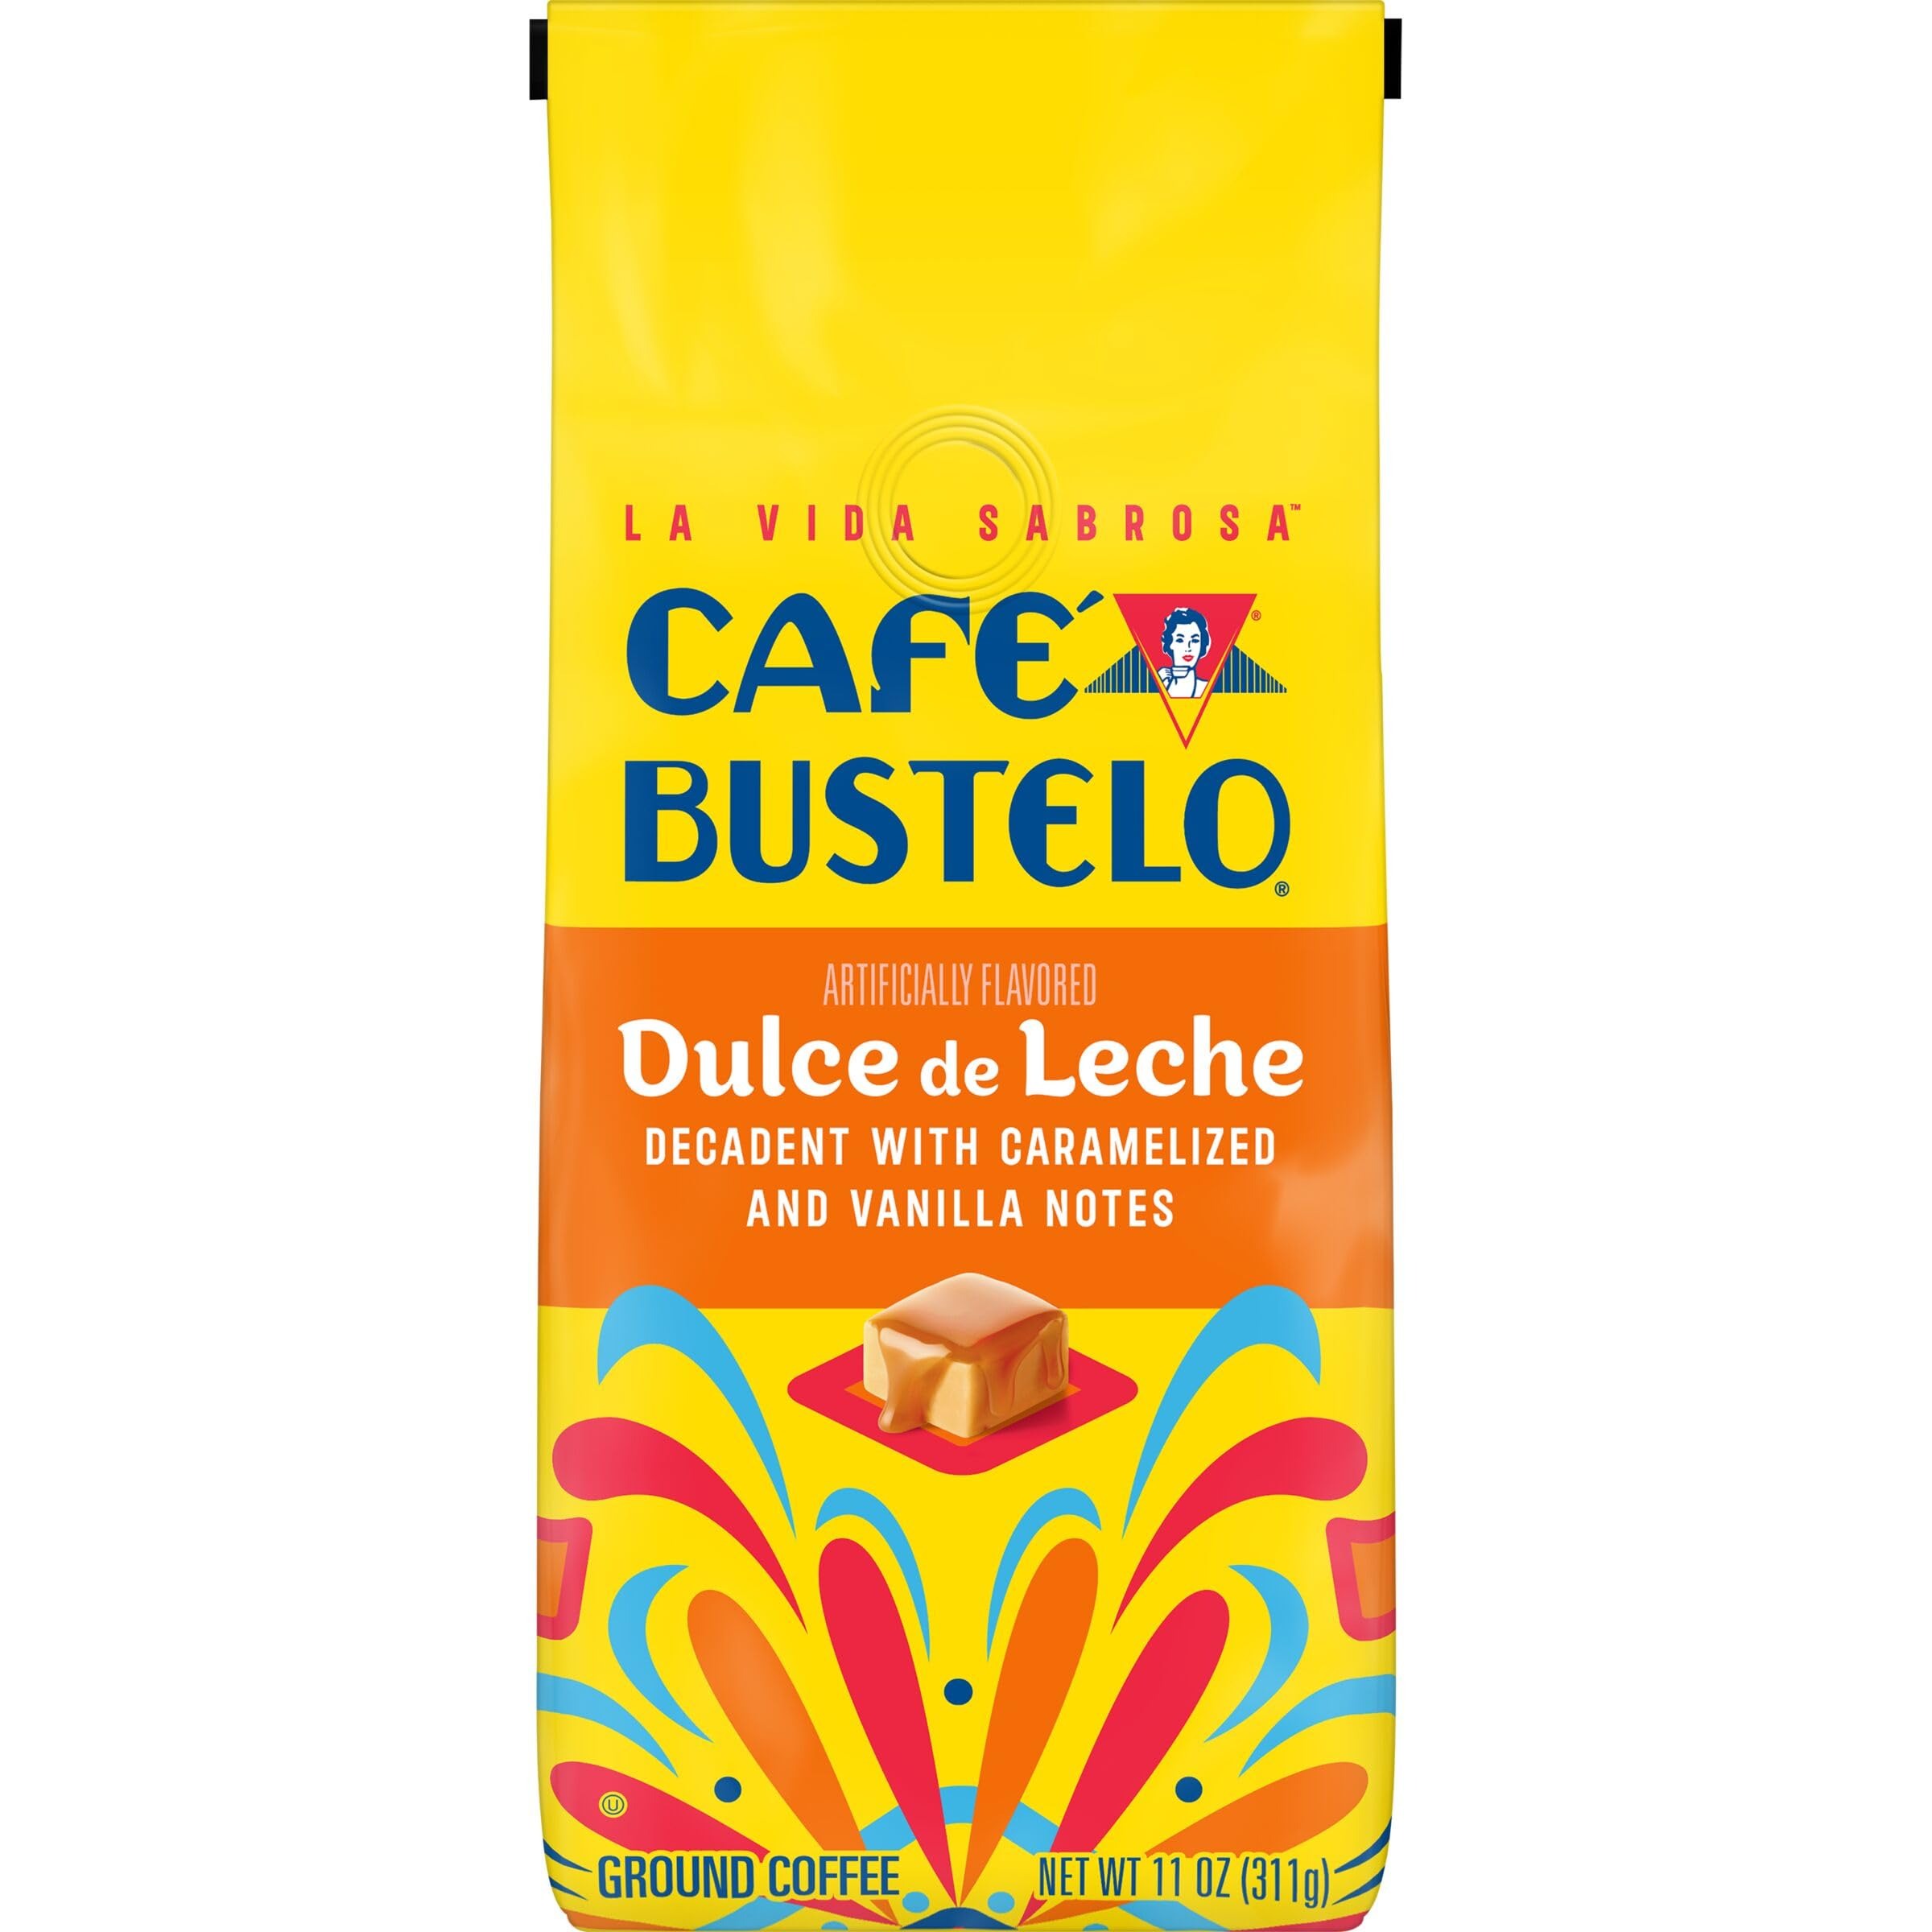
Item Name: Café Bustelo Dulce de Leche Ground Coffee 11 Ounce Bag
Bullet Point 1: CONTAINS: One 11-oz. bag of Café Bustelo ground coffee
Bullet Point 2: INSPIRED BY DULCE DE LECHE: Decadent, caramelized taste with vanilla notes
Bullet Point 3: BOLD FLAVOR: Stands up to milk, sugar and ice
Bullet Point 4: VERSATILE: Enjoy hot or cold using your favorite brewing method
Bullet Point 5: CRAFTED WITH PASSION SINCE 1928: The coffee choice of Latin communities for generations
Value: 11.0
Unit: Ounce

Price: 8.99